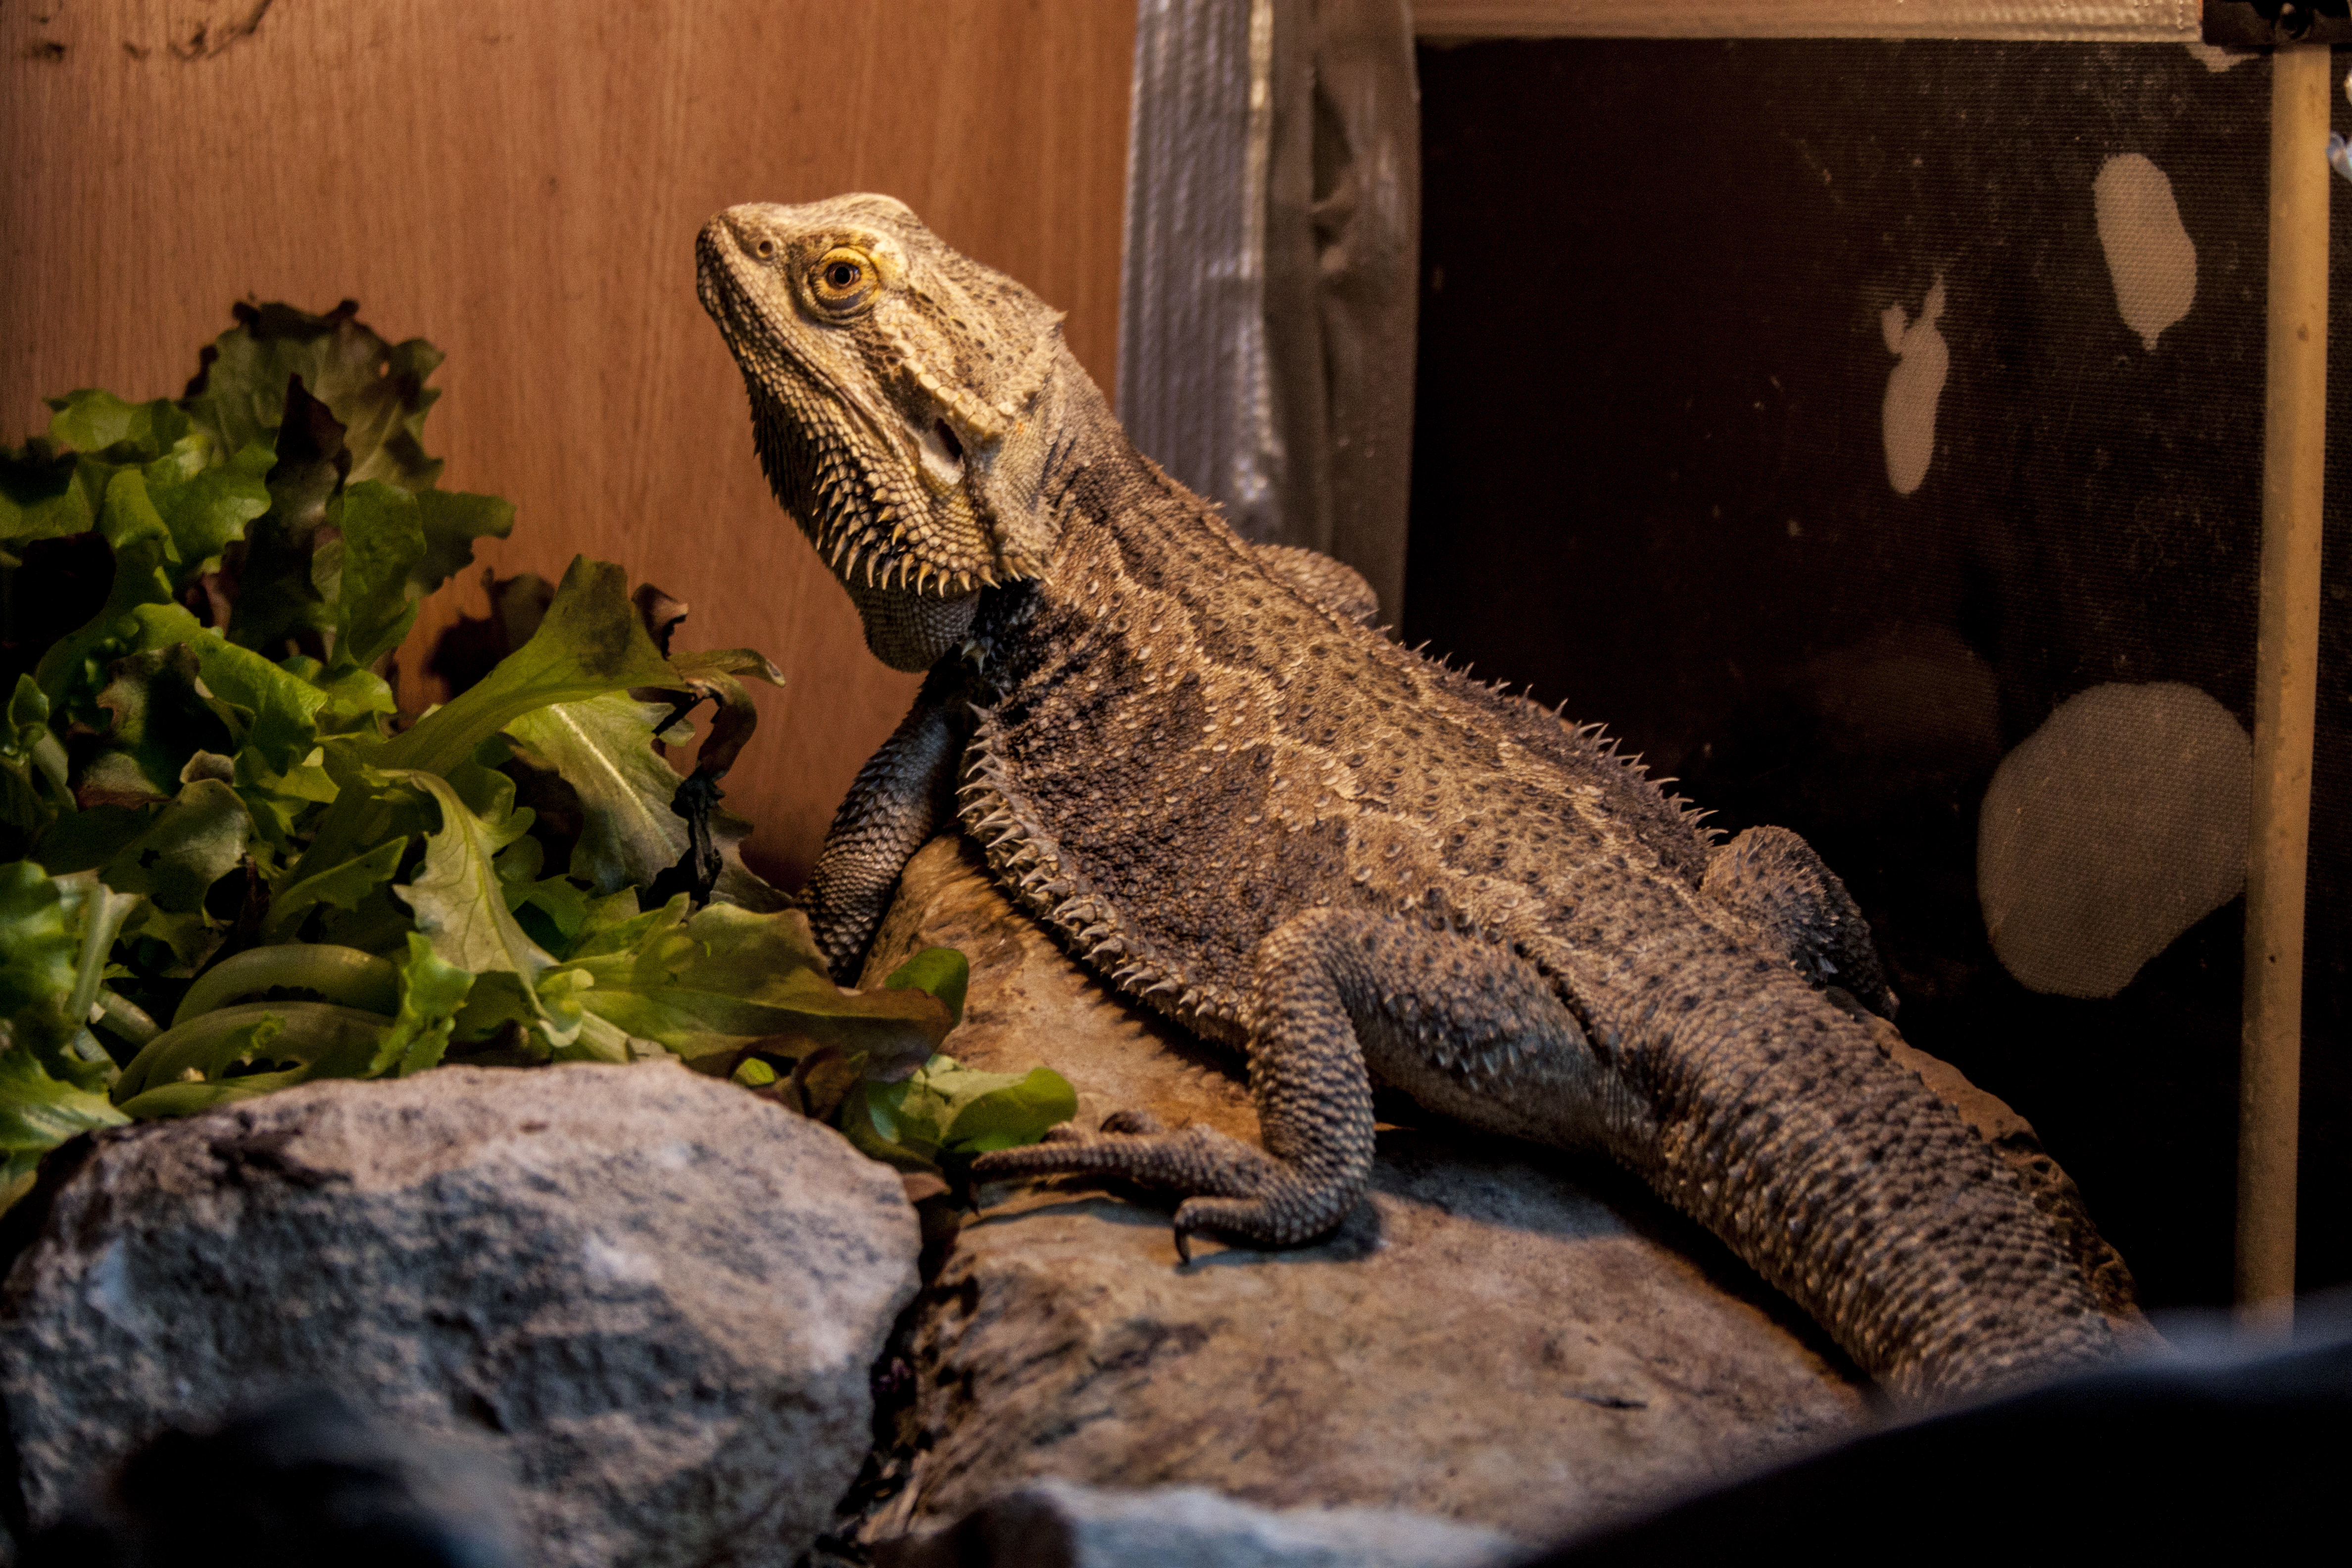
wildlife, reptile, iguana, fauna, lizard, gecko, uk, pets, family, vertebrate, reptiles, peterborough, agamidae, lickysaurus, scaled reptile